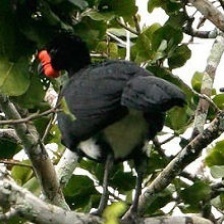
Species: WATTLED CURASSOW
Scientific name: CRAX GLOBULOSA